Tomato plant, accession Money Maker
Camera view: horizontal (90 deg, fisheye); turntable rotation: 90 degrees
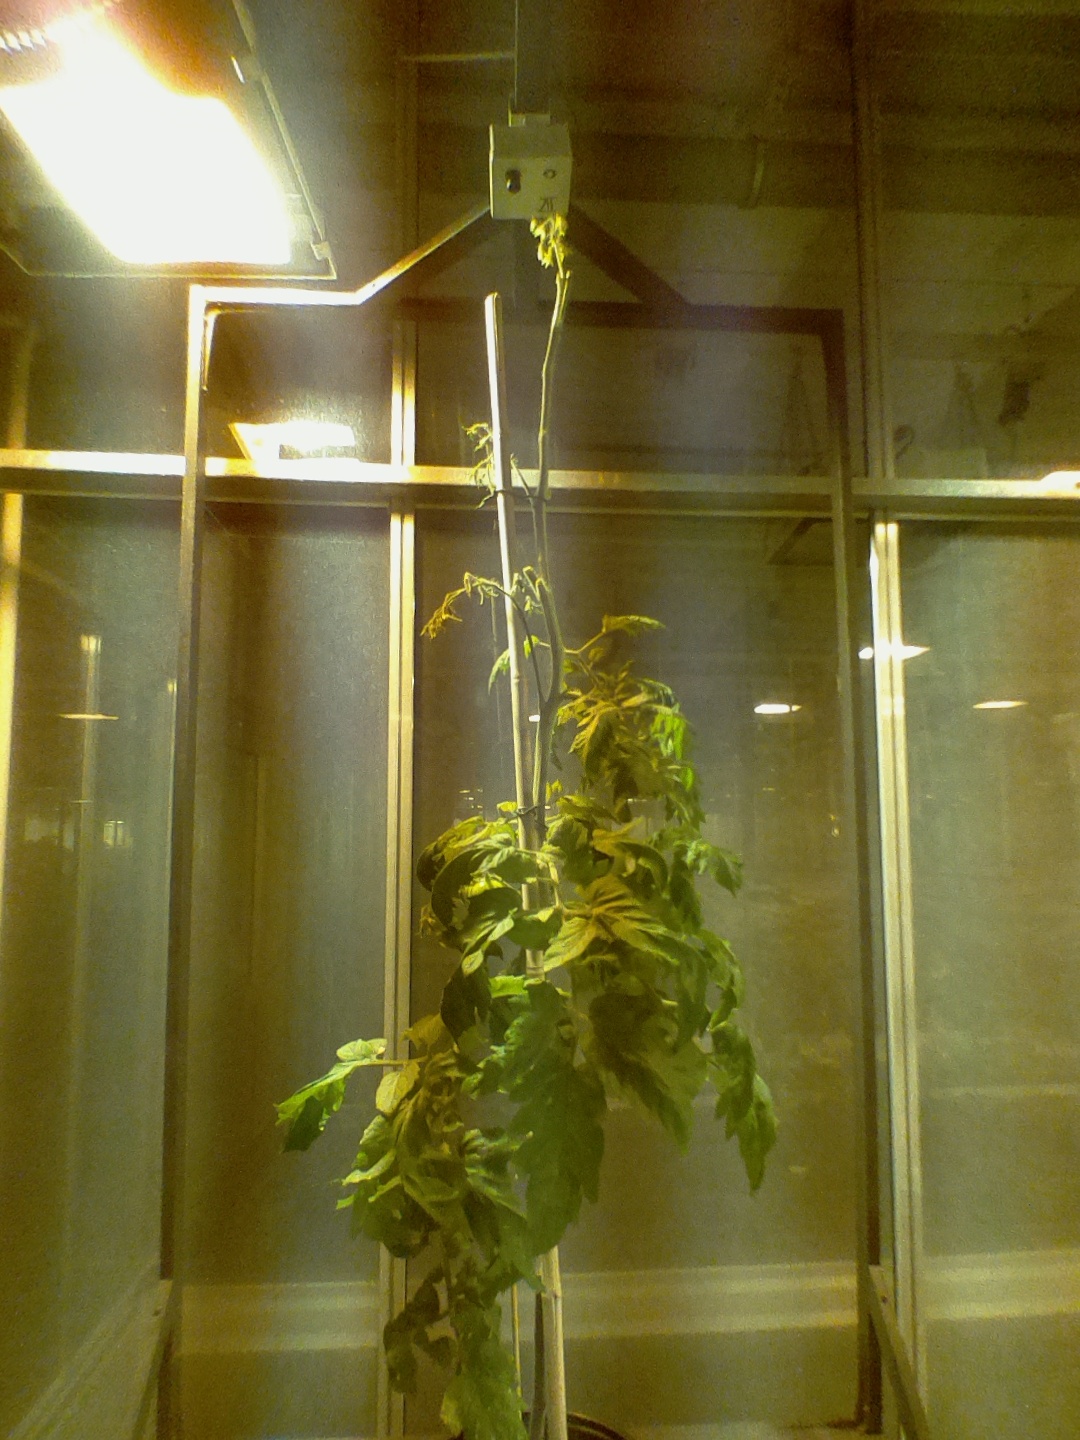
BBCH growth stage 75: 50%-60% of final fruit size